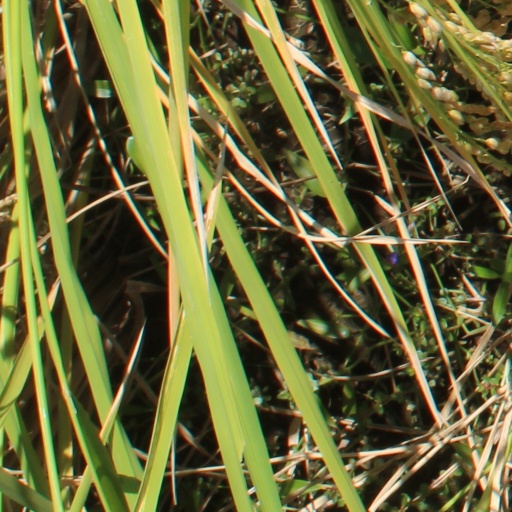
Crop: rice